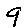
Label: 9